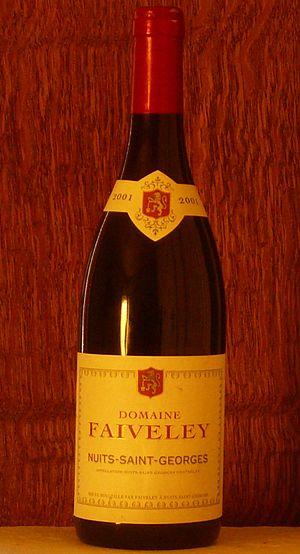
Bouteille de Nuits-saint-georges
Le Domaine Faiveley est un domaine viticole de Bourgogne créé en 1825, situé à Nuits-Saint-Georges.
Le nuits-saint-georges est un vin français d'appellation d'origine contrôlée produit sur les communes de Nuits-Saint-Georges et de Premeaux-Prissey, sur la côte de Nuits, en Côte-d'Or.